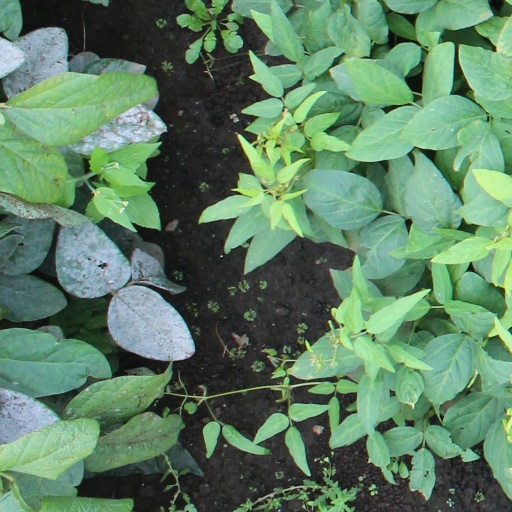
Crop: soybean